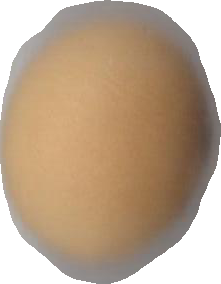
Variety: Grobogan